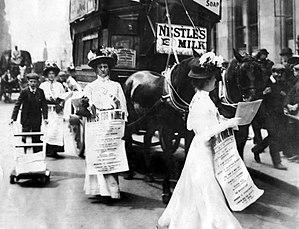
Votes for Women est un journal associé au mouvement en faveur du droit de vote des femmes au Royaume-Uni qui paraît de 1907 à 1918. Il est le journal officiel de la Women's Social and Political Union jusqu'en 1912, puis est édité de façon indépendante, jusqu'à ce qu'il devienne l'organe des United Suffragists.